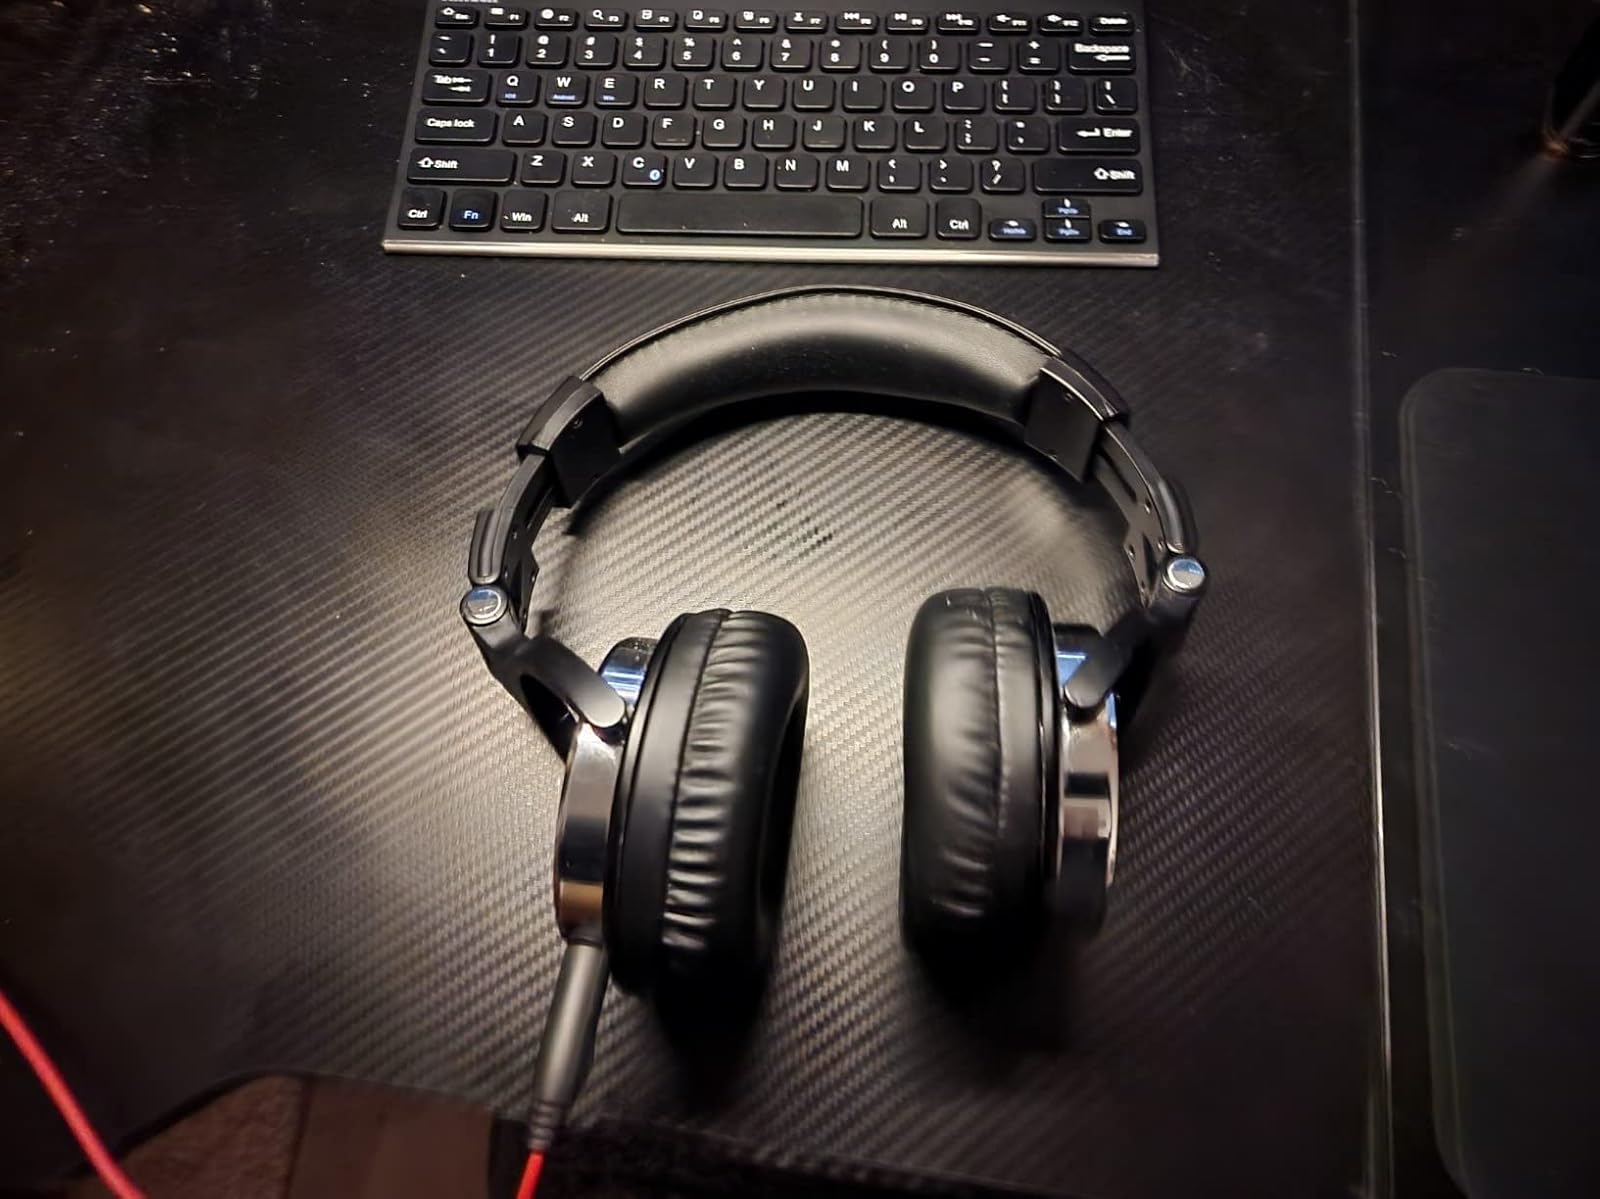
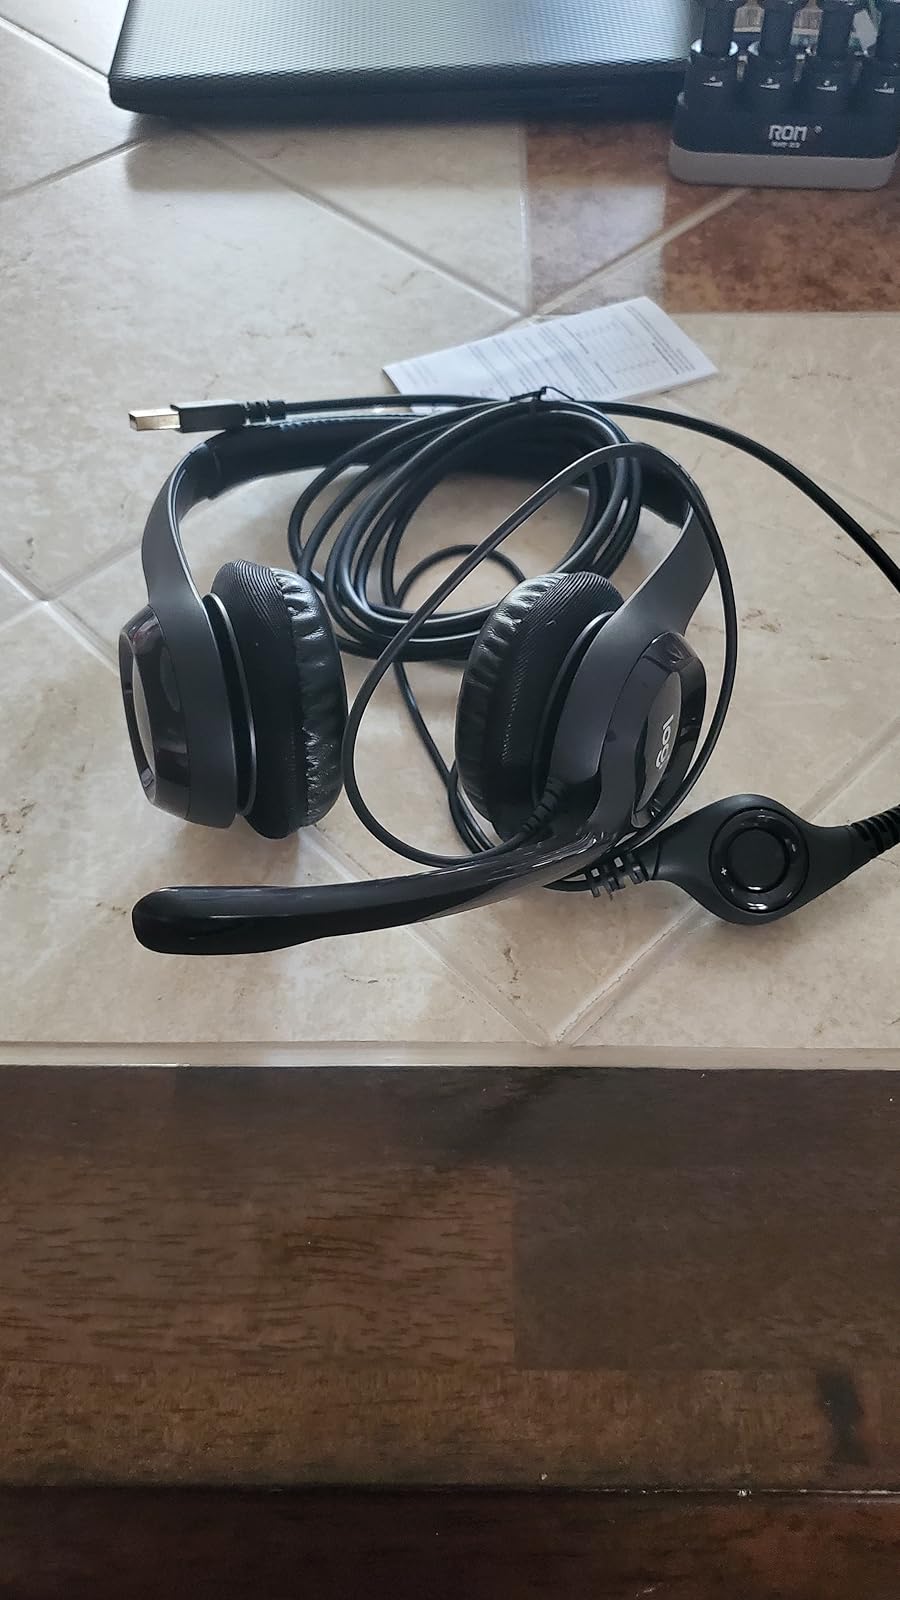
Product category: headphones
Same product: no